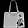
Label: Bag